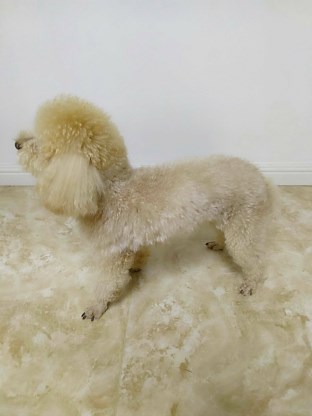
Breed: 7449-n000128-teddy